Ray Armstead

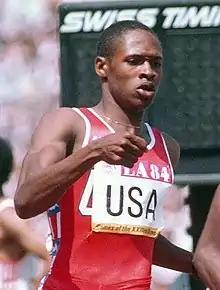
Ray Armstead (1984).

Ray Ricky Armstead (born May 27, 1960 in St. Louis, Missouri) is an American former track athlete who specialized in the 400 meters. He was a 1984 Summer Olympics gold medalist in the men's 4 × 400 meter relay. In the 1985 IAAF Grand Prix season, he won the 400 m in Rieti (time 45.24s) and